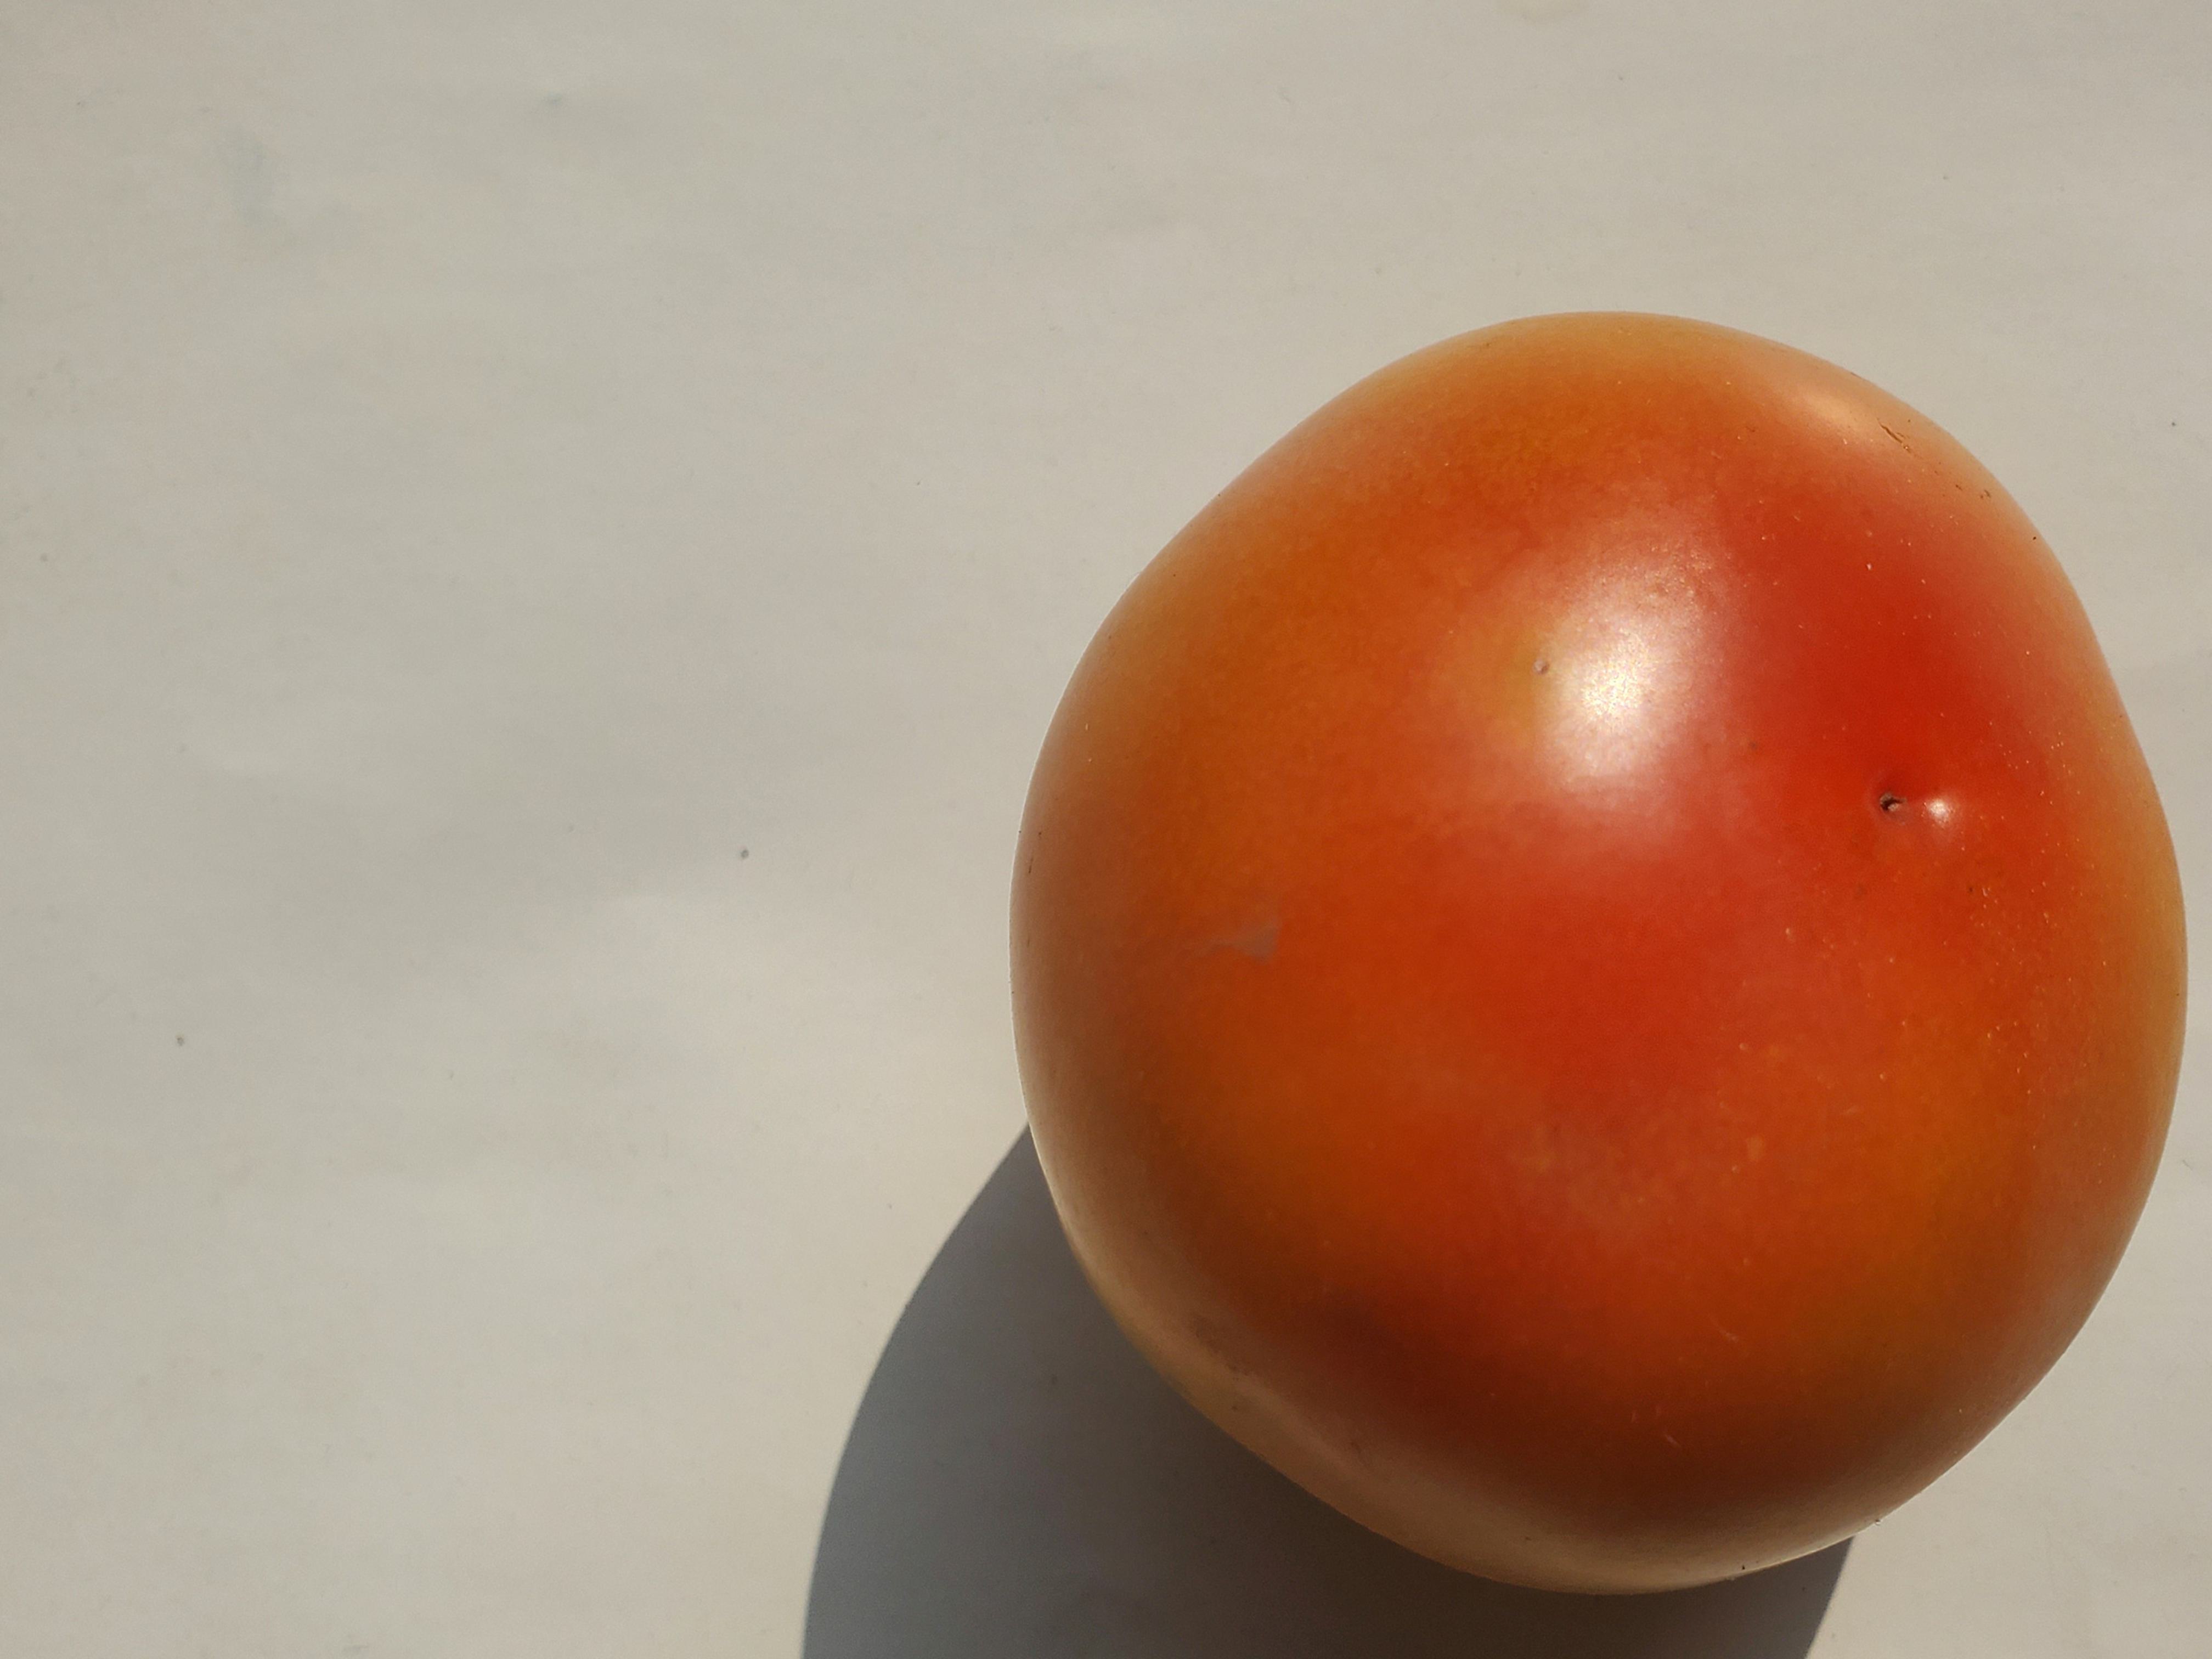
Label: Fresh